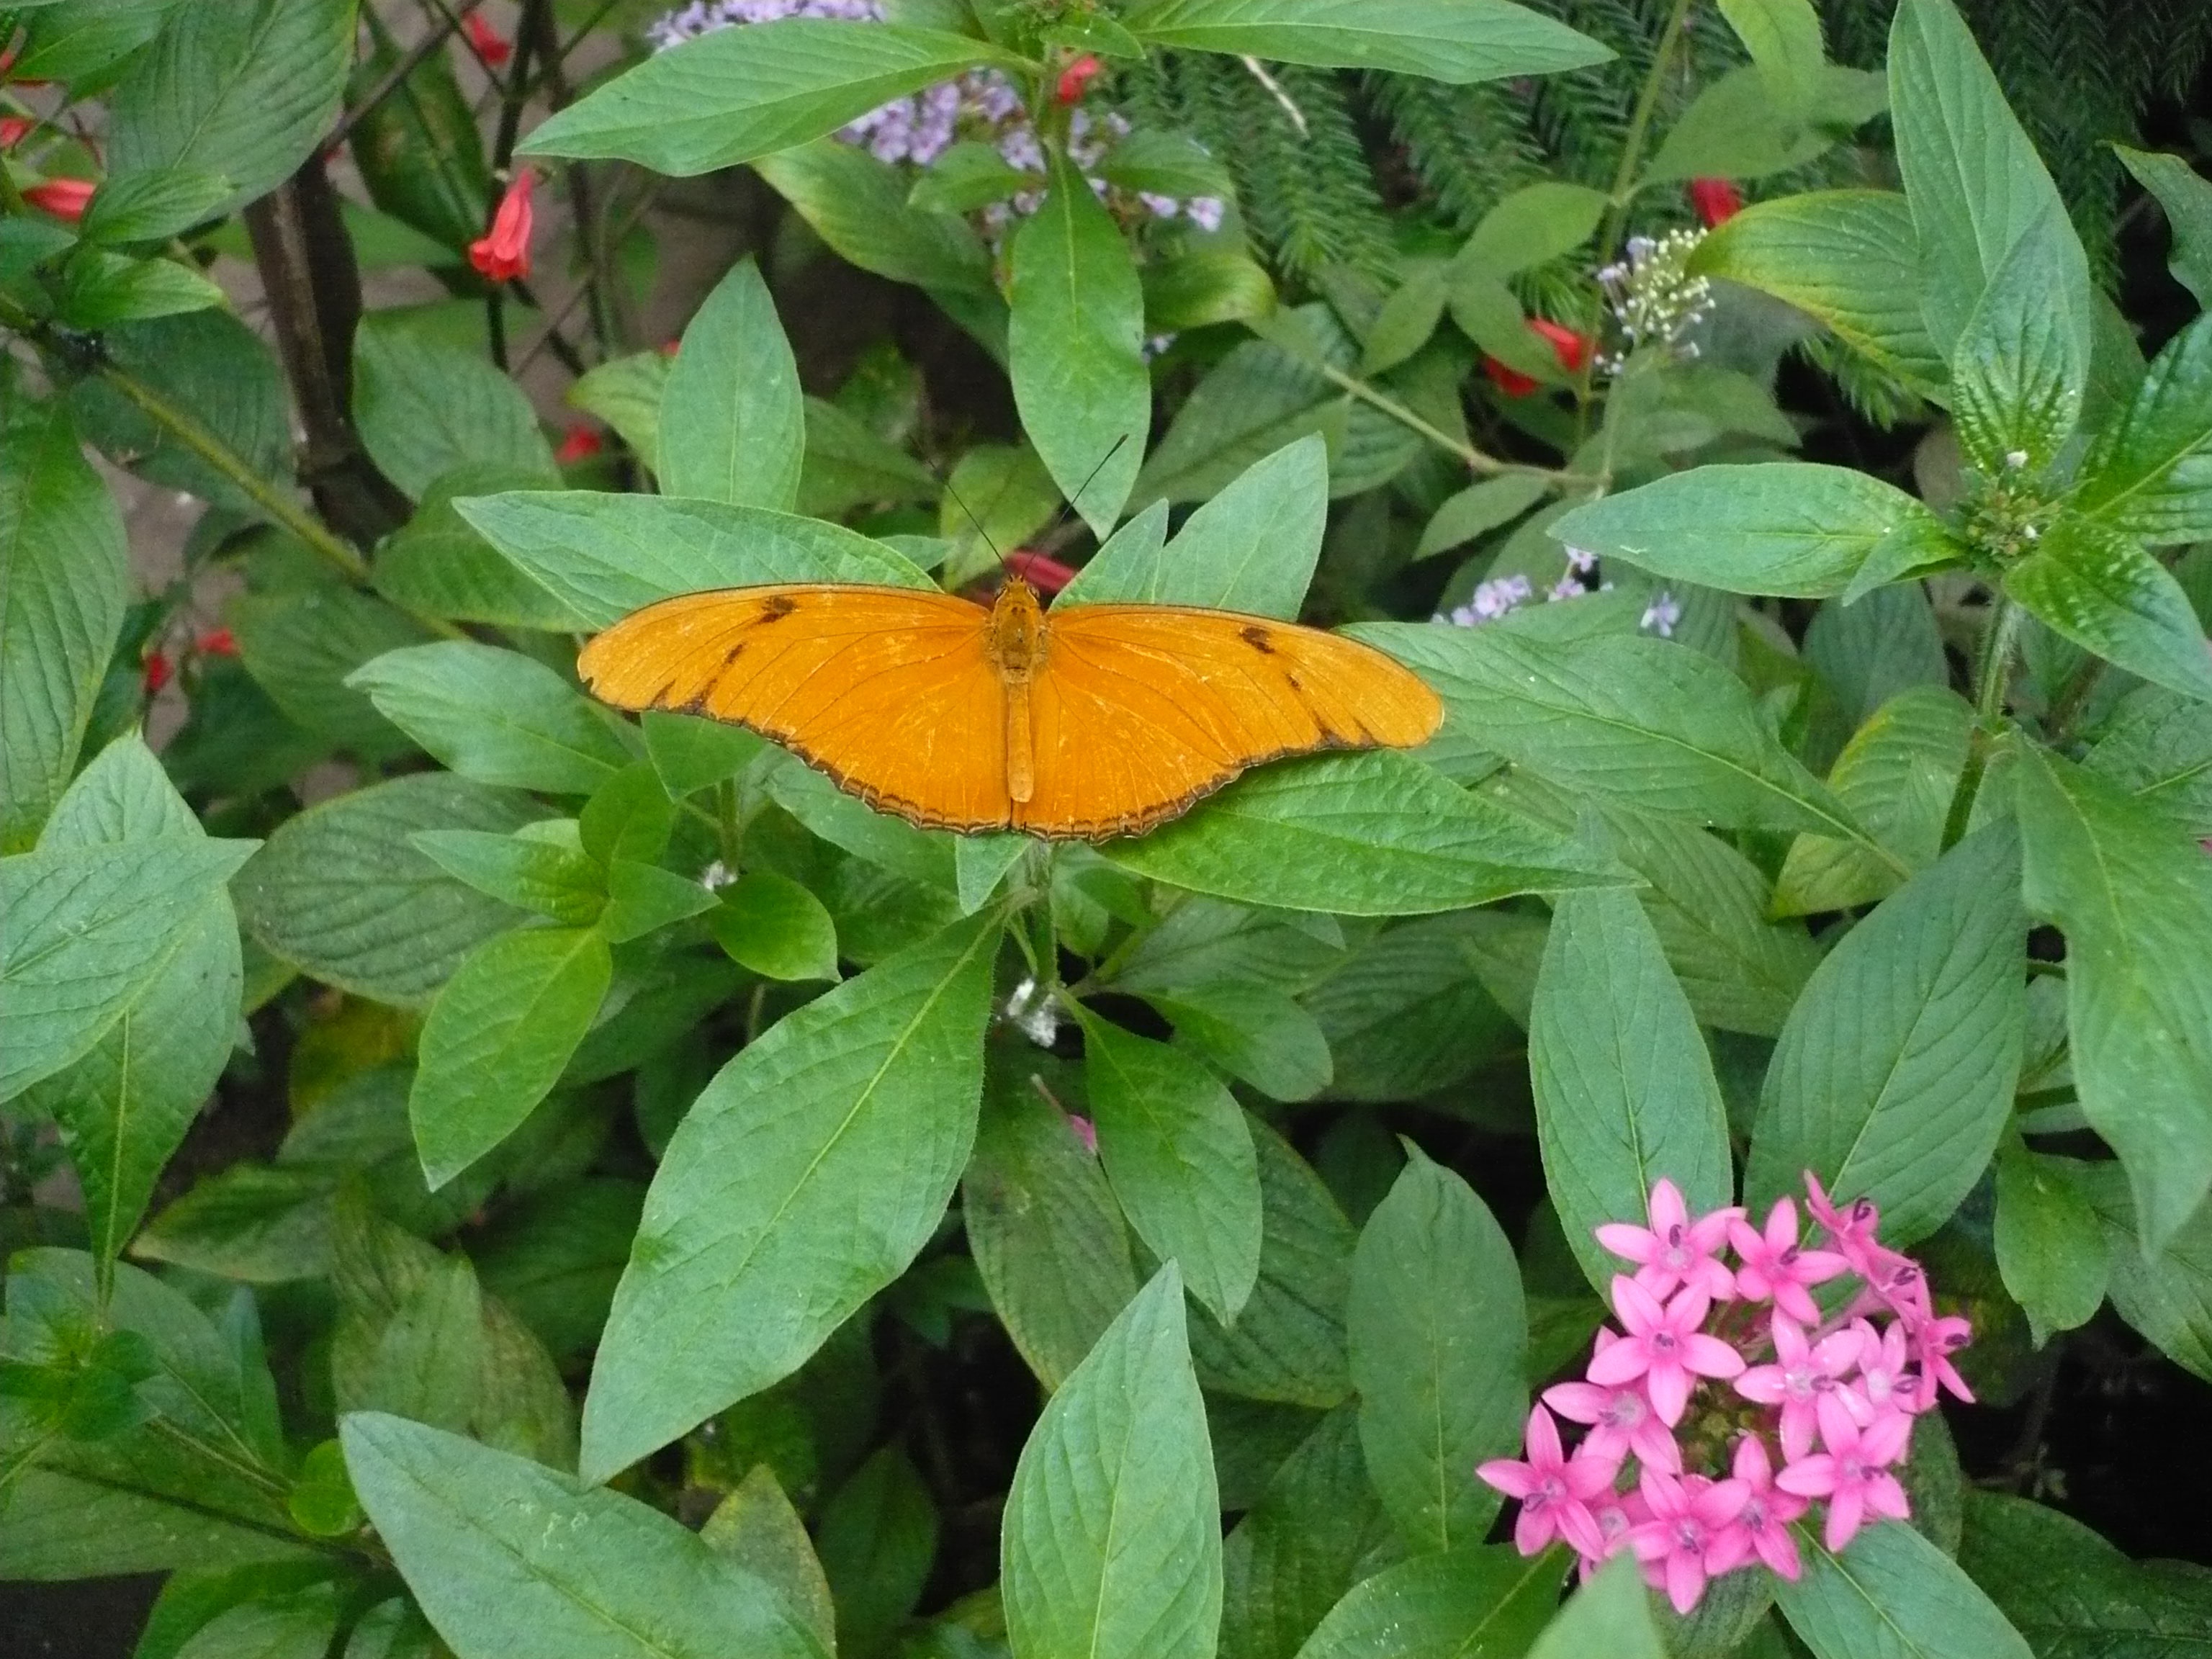
plant, leaf, flower, herb, insect, botany, butterfly, flora, invertebrate, wildflower, shrub, flowering plant, annual plant, land plant, moths and butterflies